Naumburg Cathedral and the High Medieval Cultural Landscape of the Rivers Saale and Unstrut

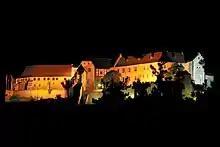
Neuenburg at night

Built around 1090, Neuenburg Castle was extended and modernized on a large scale several times. With its 30 000 square meters, the castle was amongst the strongest architectural representations of military power in all of the empire. It has survived to a remarkable extend: Major sections of the curtain walls in the north and east, part of the gate, the bottom part of the castle, the castle keep, trenches in the east and in the south are conserved until today. The landmark big William (Dicker Wilhelm) is situated in the north-eastern part of the complex and visible from far away as a symbol of power. The castle keep III is classified as an independent development next to the similar residential towers (donjons) in the Rhineland region. Around 1225, a residential tower (residential tower II) was built probably for the landgrave's family outside the southern curtain wall. 1172 Emperor Friedrich I Barbarossa visited Neuenburg Castle – the legend of the "living wall" of soldiers providing the best military defense has its roots in this legendary visit.